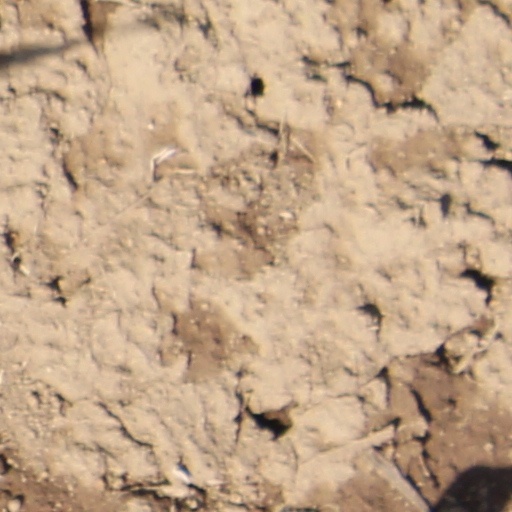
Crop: wheat